Magnolia champaca

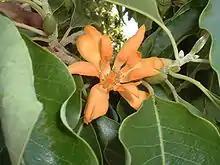
Orange coloured variety flower at over bloom

In Theravada Buddhism, champaca is said to have been used as the tree for achieving enlightenment, or Bodhi, by the fourteenth Buddha called "Aththadassi – අත්ථදස්සි". According to Tibetan beliefs, the Buddha of the next era will find enlightenment under the white flower canopy of the champaca tree. It also has importance in Hindu culture.